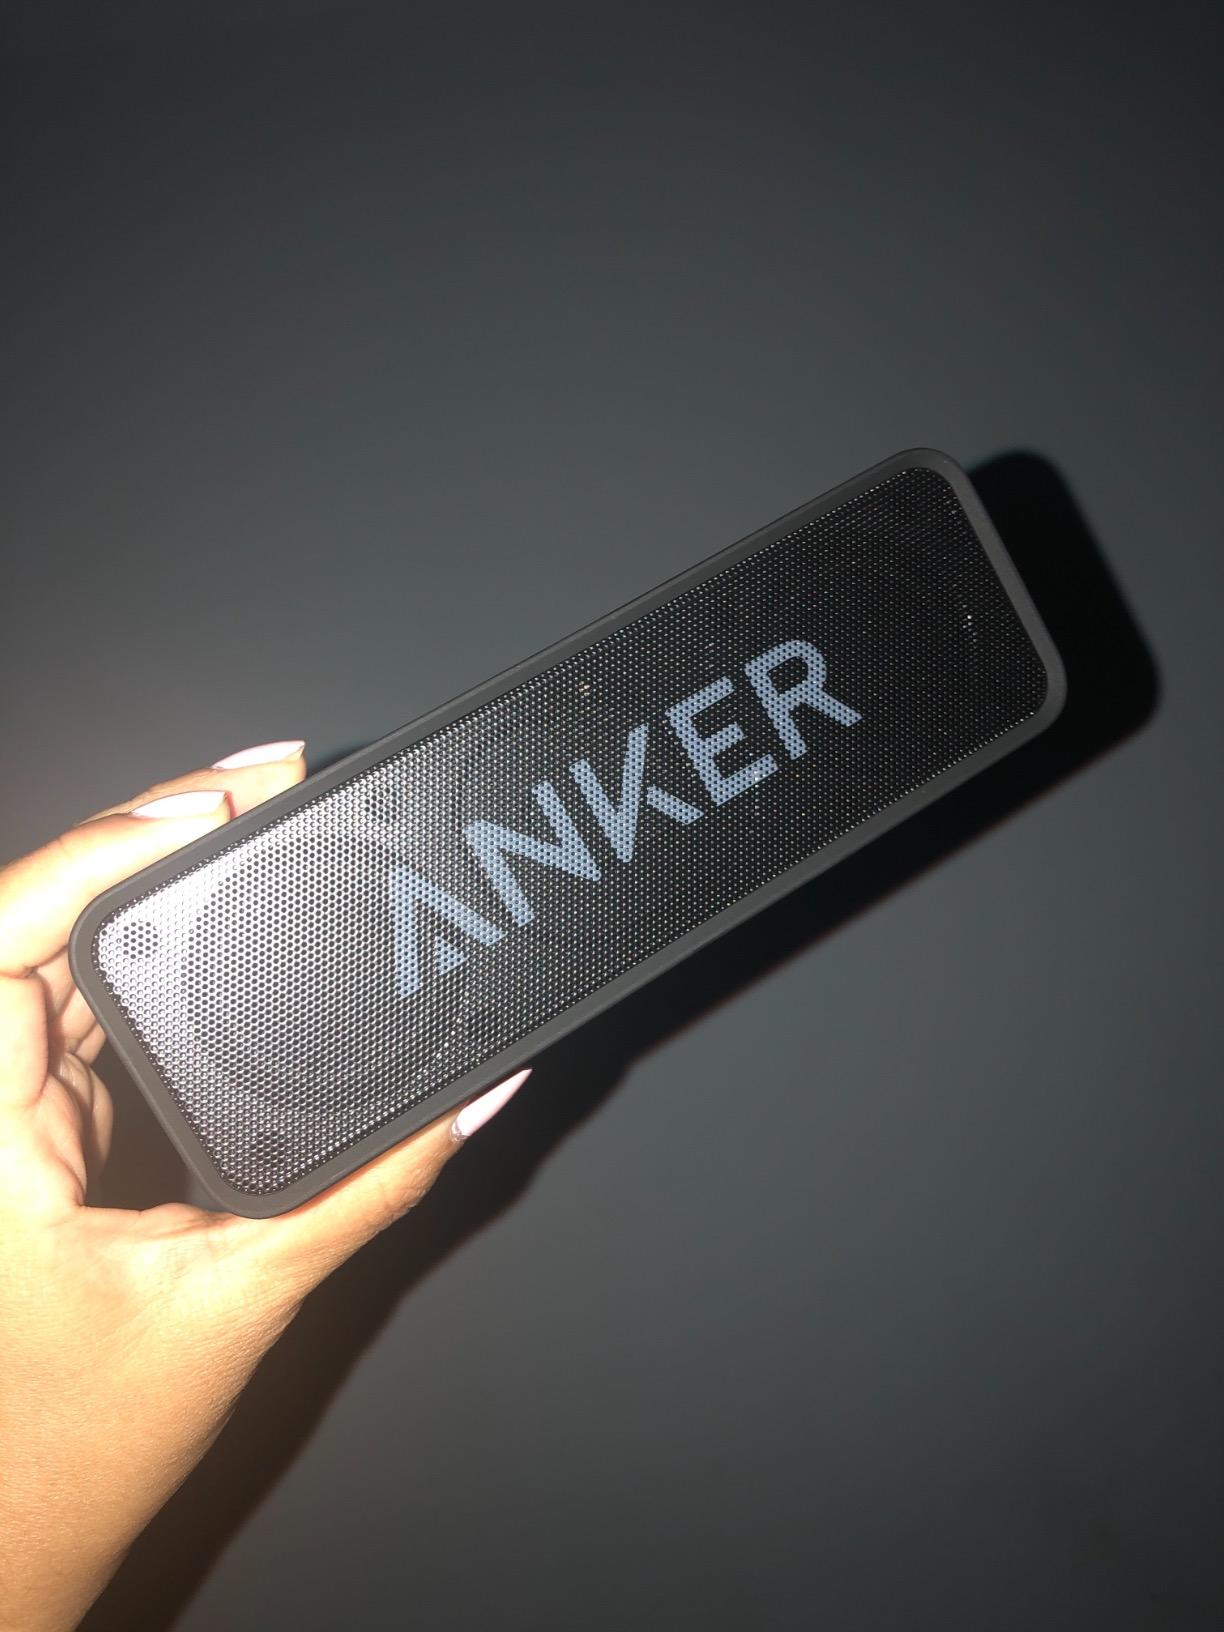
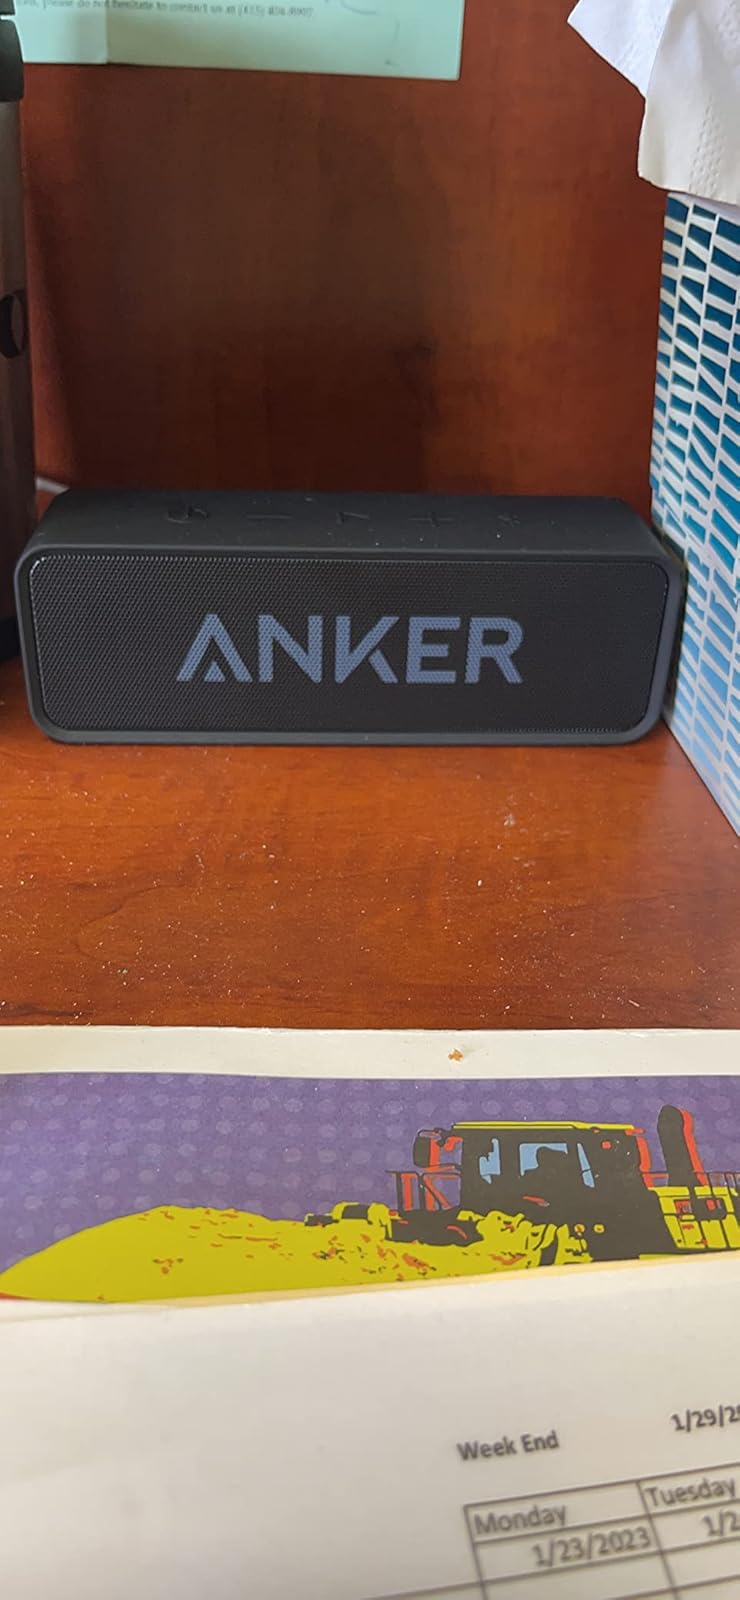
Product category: speaker
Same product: yes